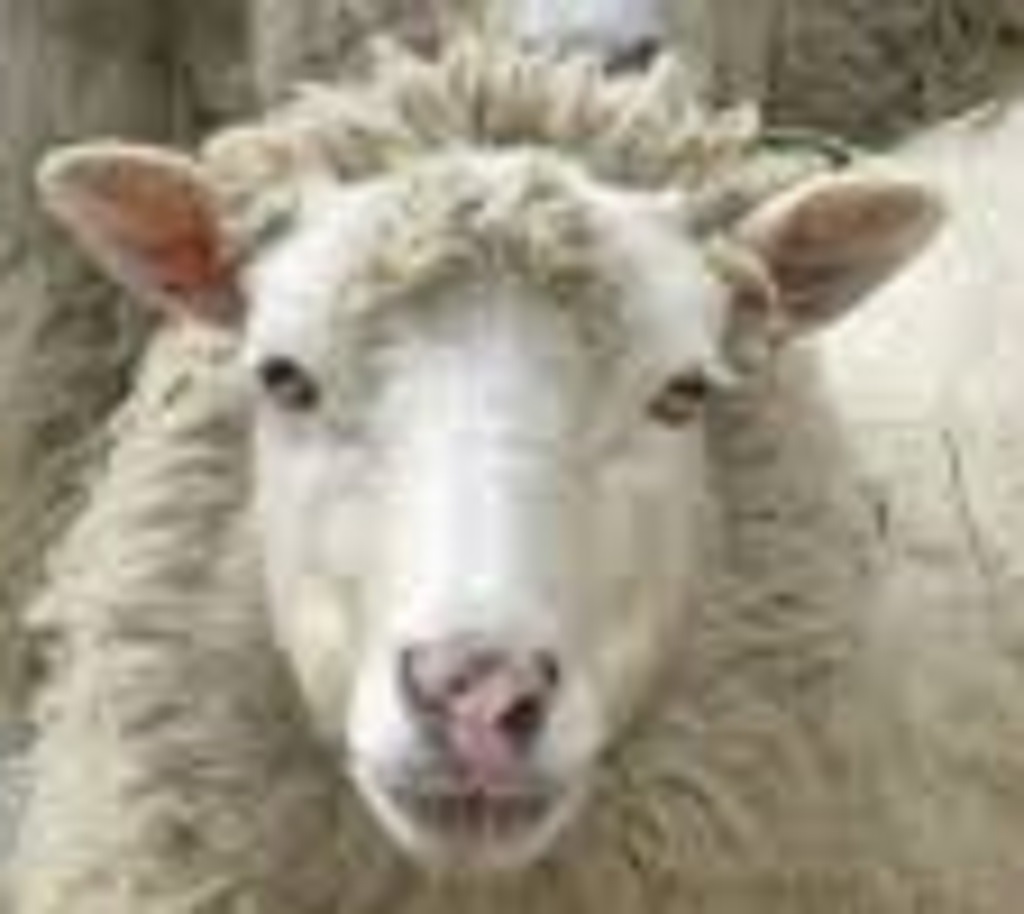
Label: no pain